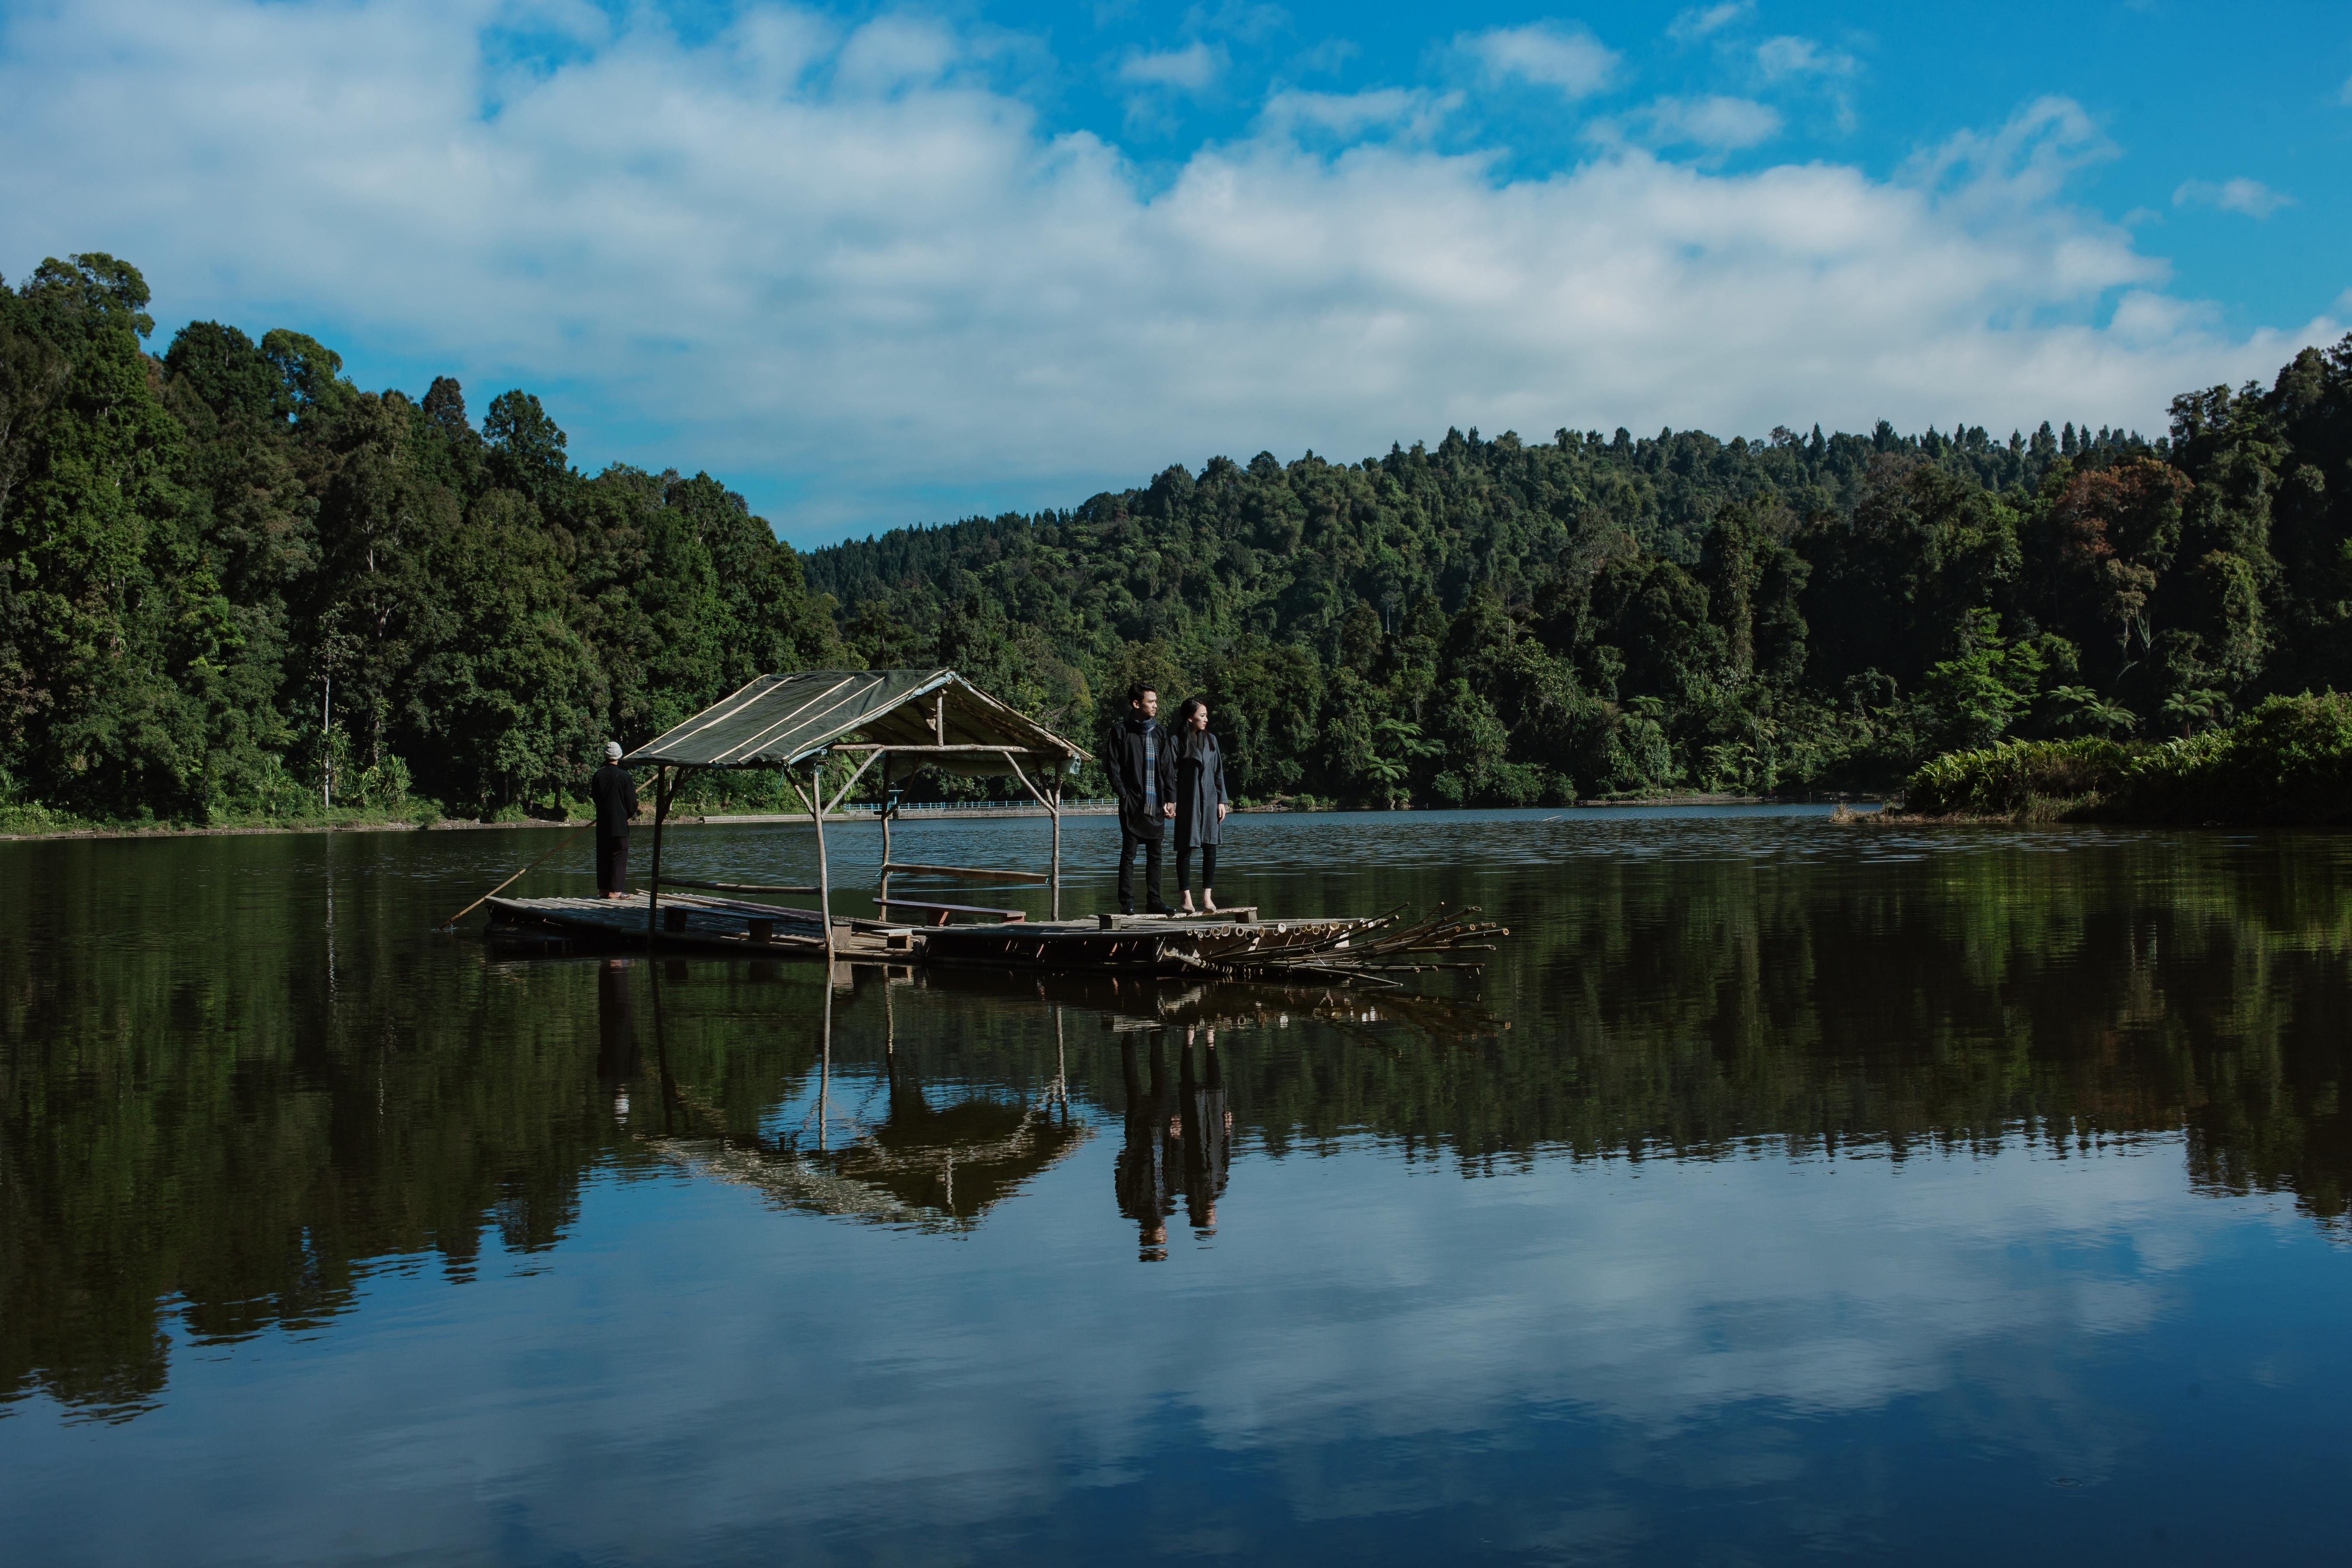
wedding, engagement, couple, landscape, reflection, water, nature, lake, body of water, sky, wilderness, reservoir, loch, tree, river, water resources, mountain, wetland, bank, cloud, plant, pond, biome, mount scenery, calm, inlet, lake district, tarn, watercourse, fjord, bayou